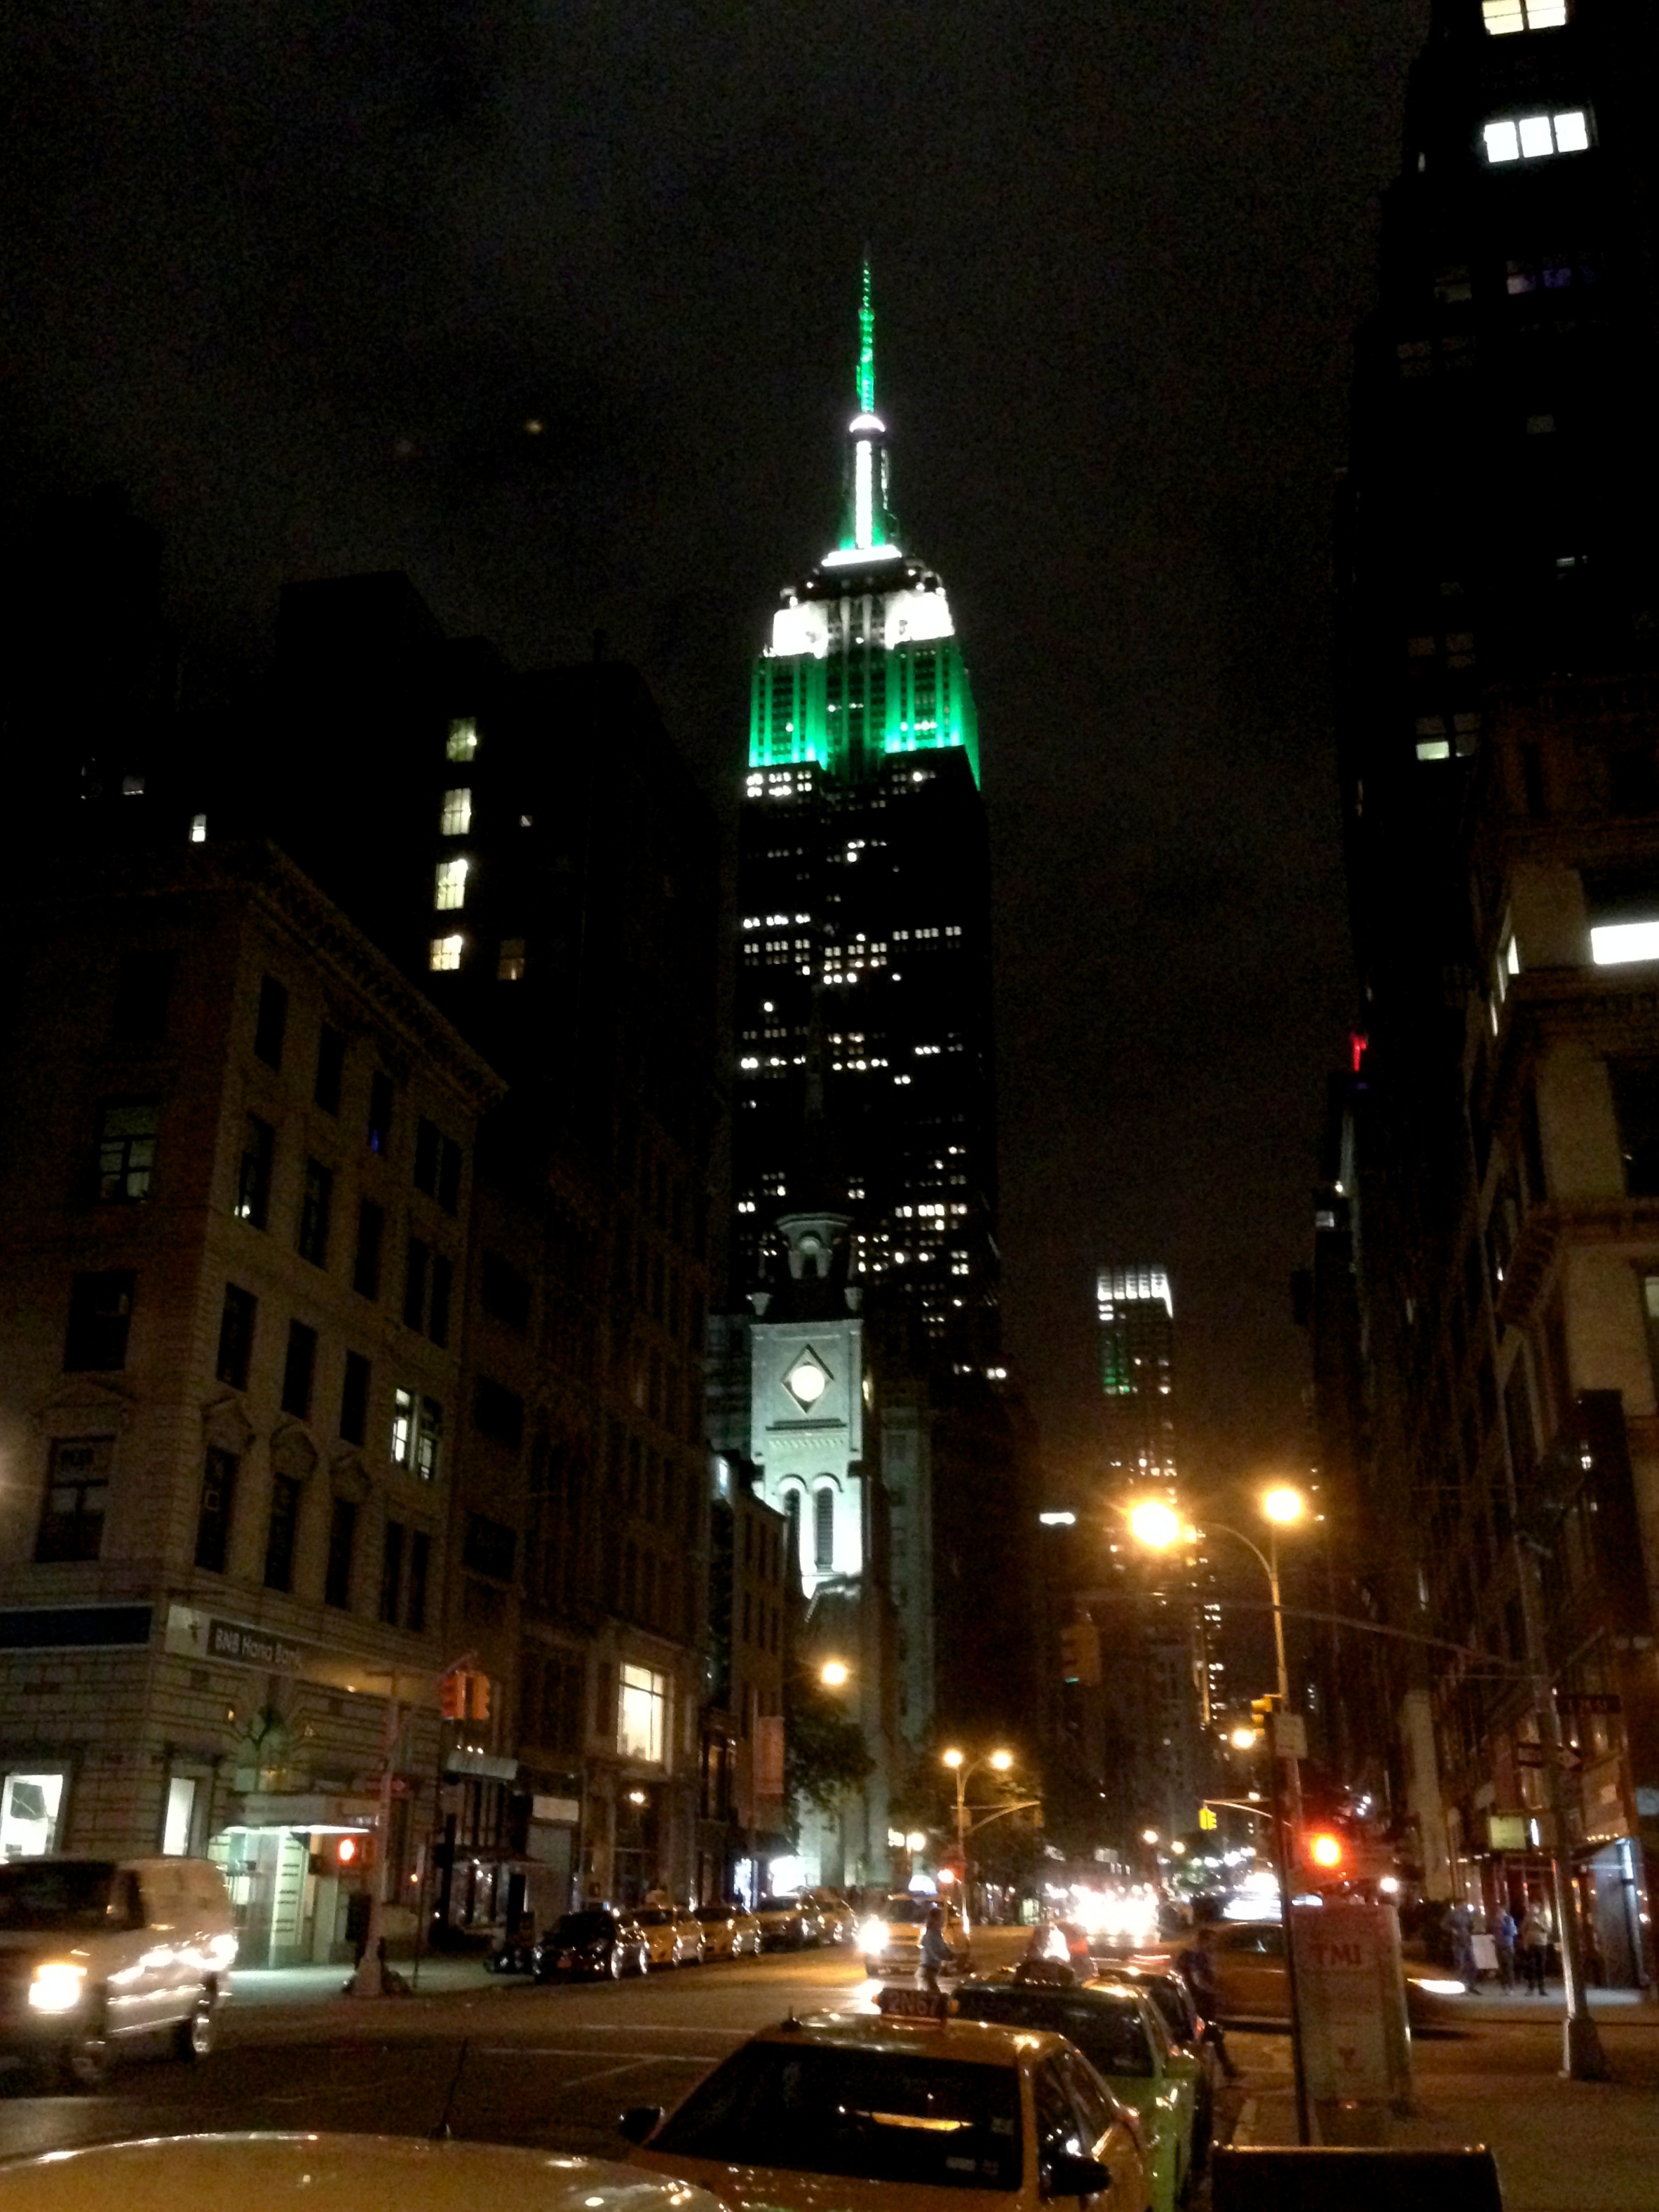
light, road, skyline, traffic, street, night, city, skyscraper, cityscape, downtown, evening, tower, landmark, darkness, lighting, shape, metropolis, urban area, human settlement, metropolitan area